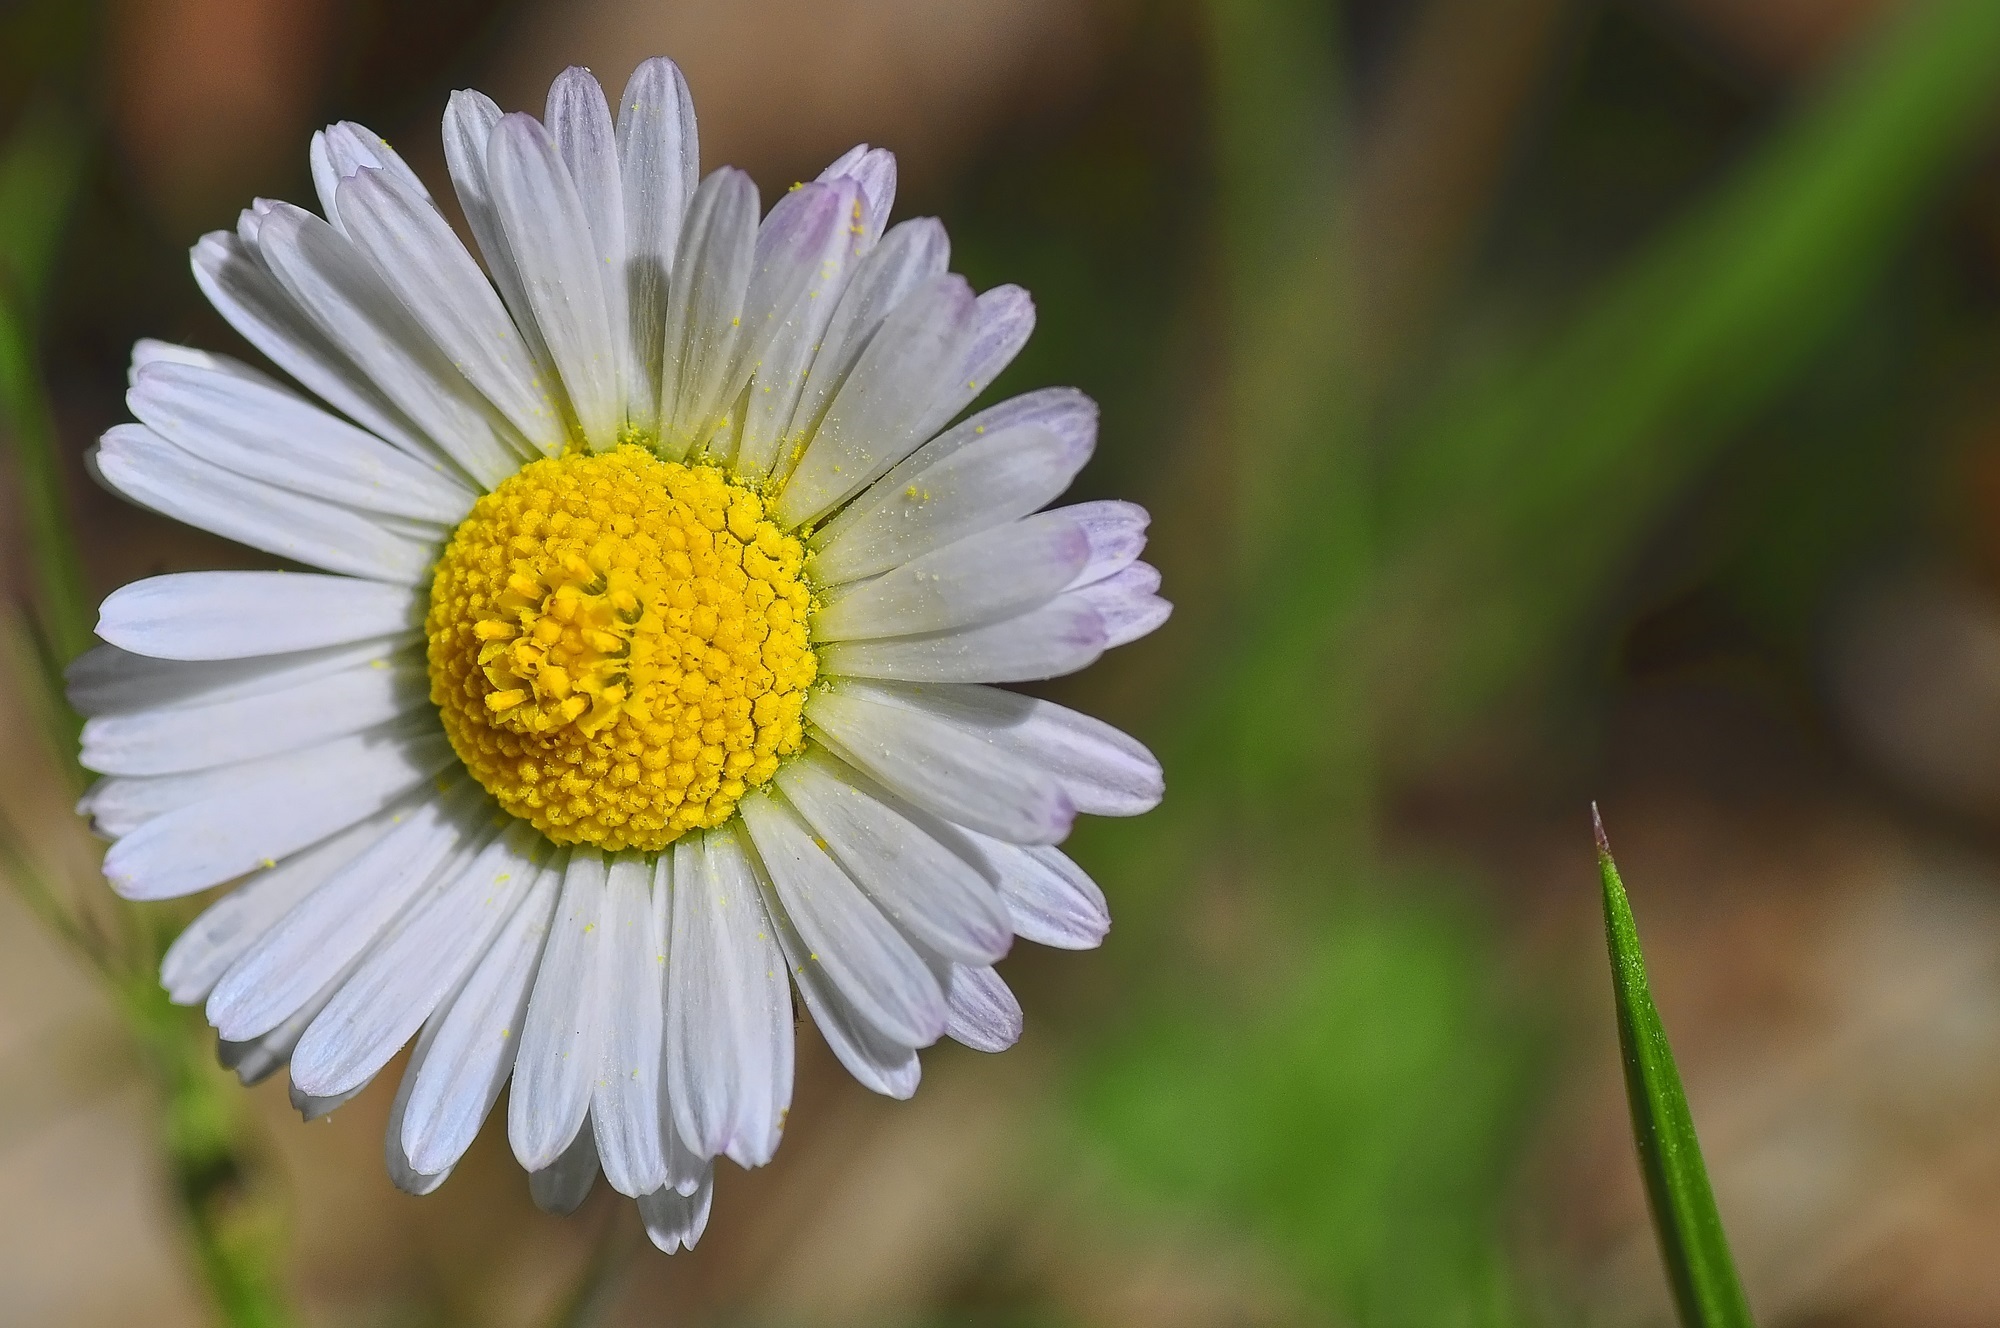
nature, blossom, plant, photography, meadow, flower, petal, bloom, floral, daisy, macro, botany, colorful, flora, wildflower, close up, petals, bright, marguerite, macro photography, flowering plant, daisy family, oxeye daisy, plant stem, land plant, chamaemelum nobile